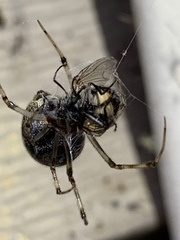
Species: Parasteatoda_tepidariorum